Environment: real
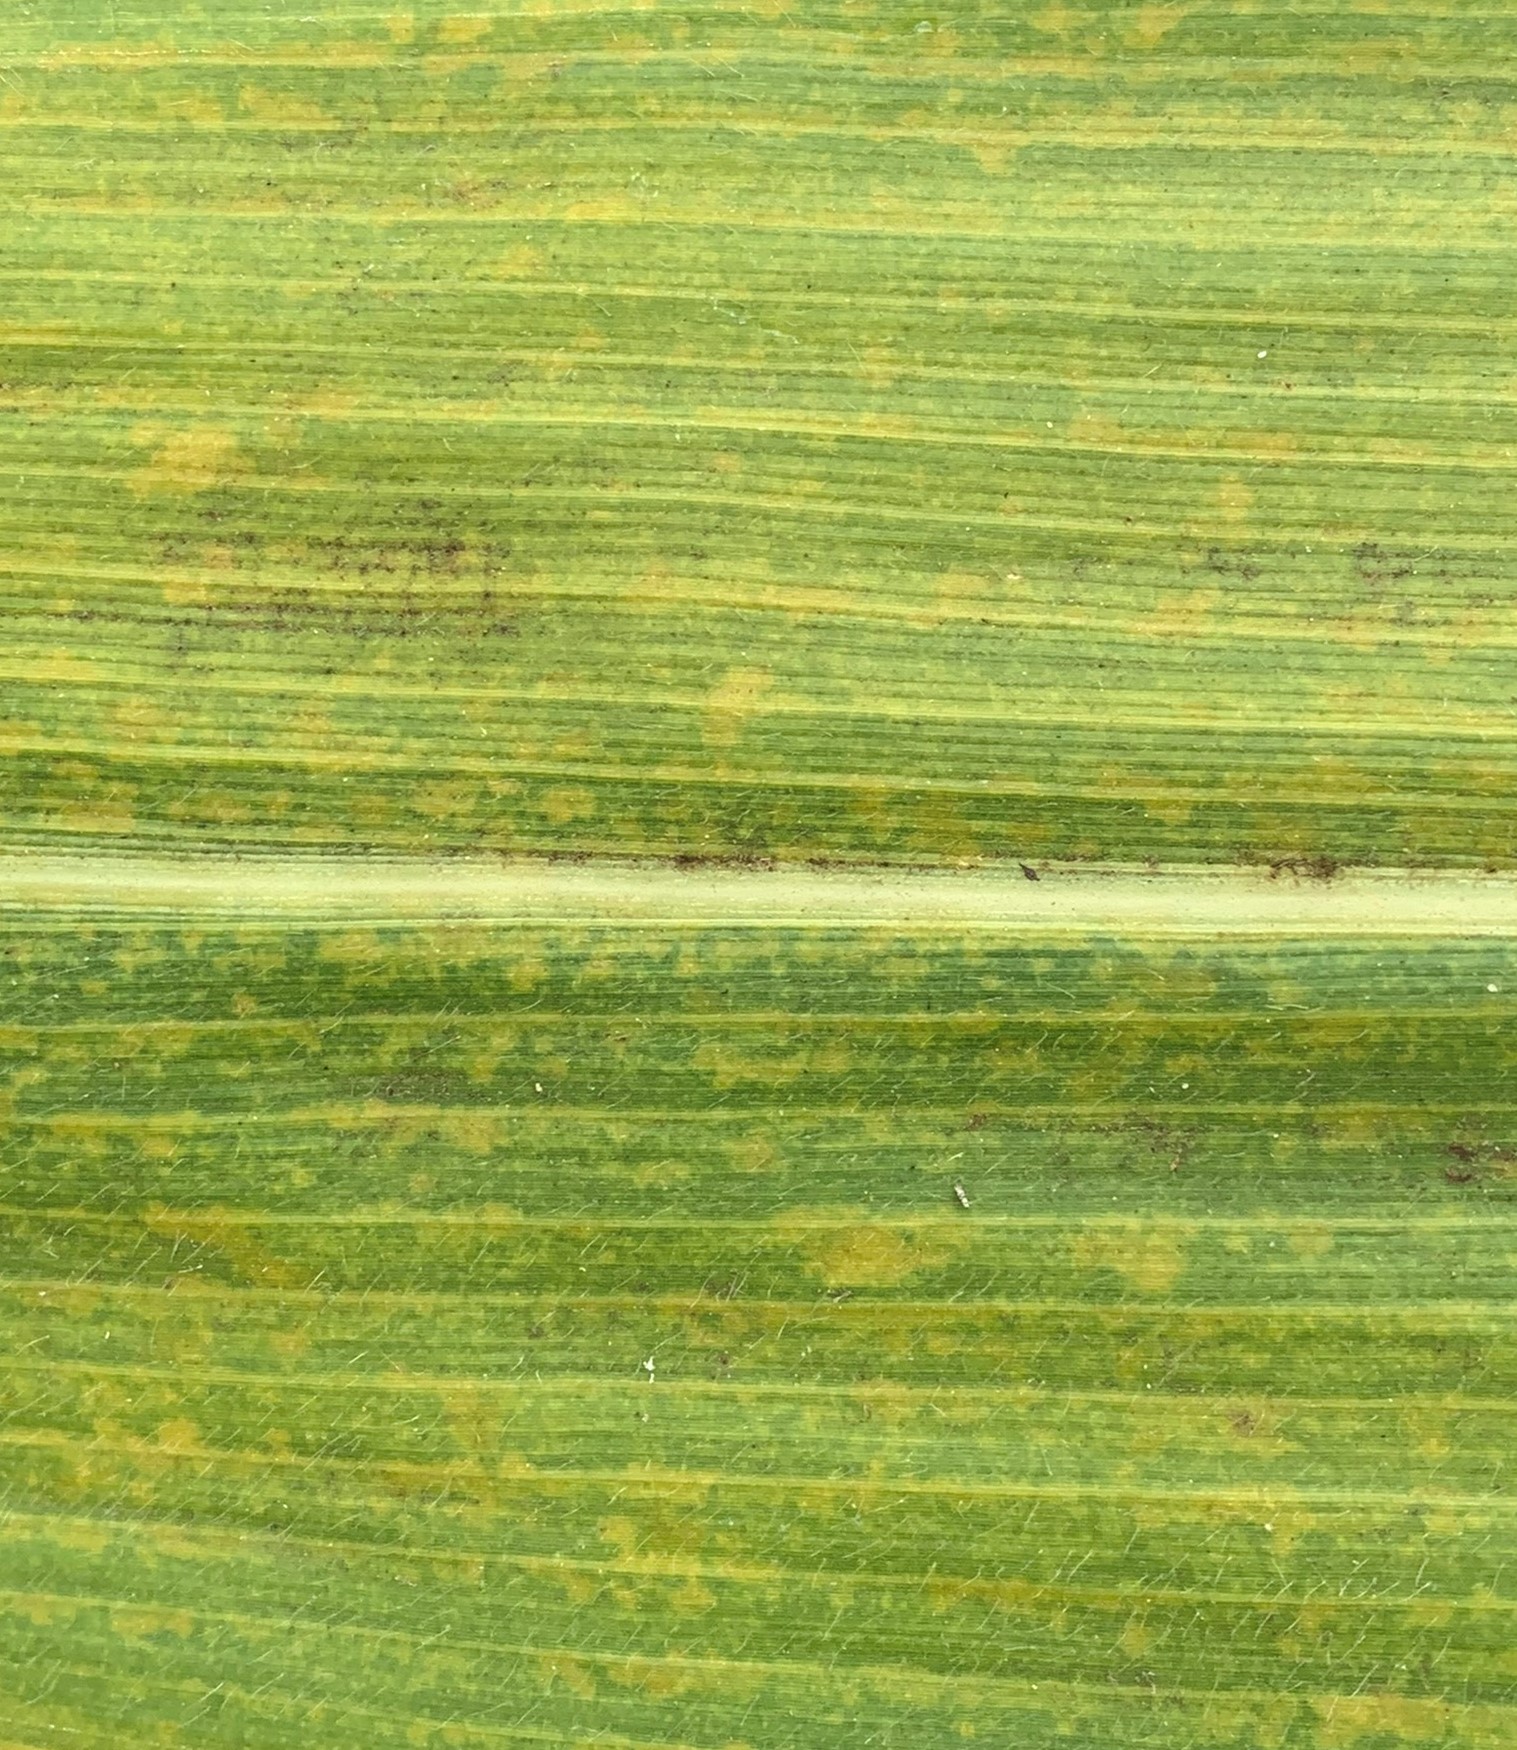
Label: lethal_necrosis